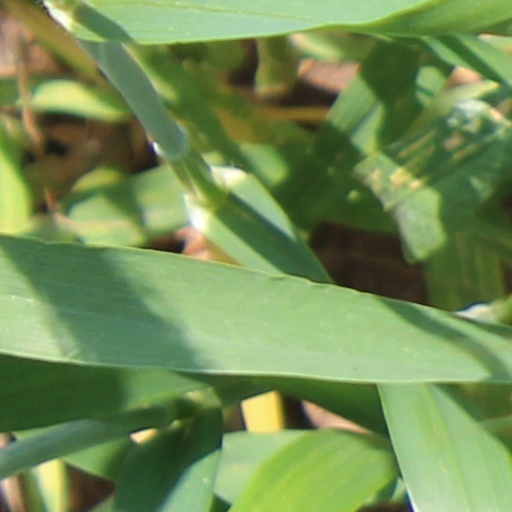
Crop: wheat